Geology of solar terrestrial planets

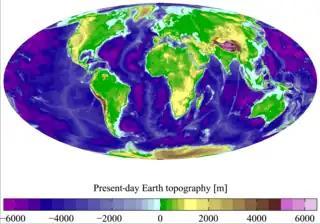
Present day Earth altimetry and bathymetry. Data from the National Geophysical Data Center's <a href="https%3A//web.archive.org/web/19990224061554/http%3A//www.ngdc.noaa.gov/seg/fliers/se-1104.shtml">TerrainBase Digital Terrain Model

The Earth's terrain varies greatly from place to place. About 70.8% of the surface is covered by water. The sea floor has mountainous features, including a globe-spanning mid-ocean ridge system, as well as undersea volcanoes, oceanic trenches, submarine canyons, oceanic plateaus, and abyssal plains. The remaining 29.2% not covered by water consists of mountains, deserts, plains, plateaus, and other geomorphologies.